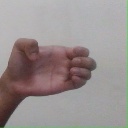
अक्षर: ख